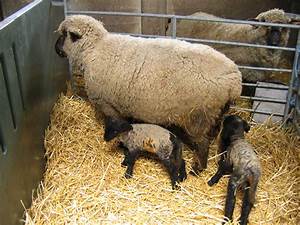
Label: sheep